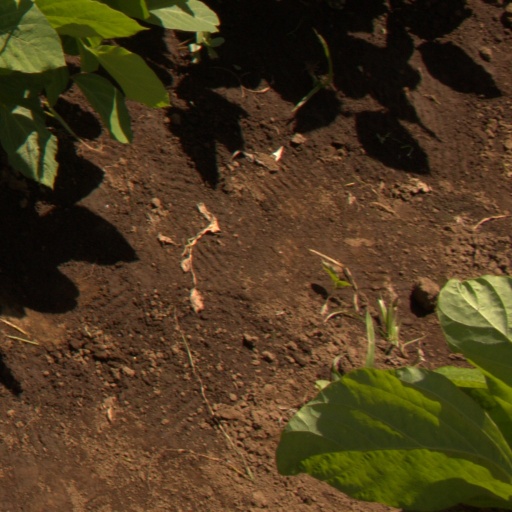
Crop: soybean